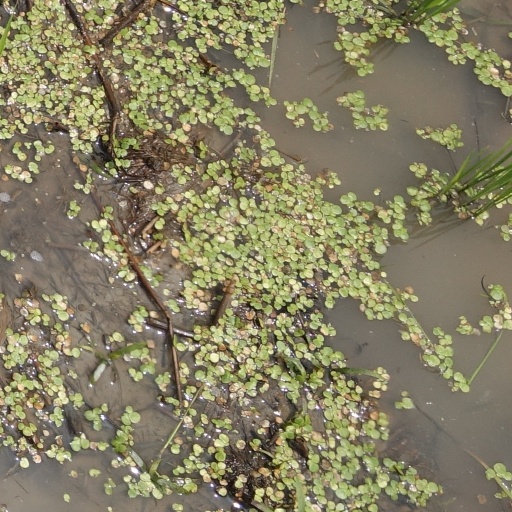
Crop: rice